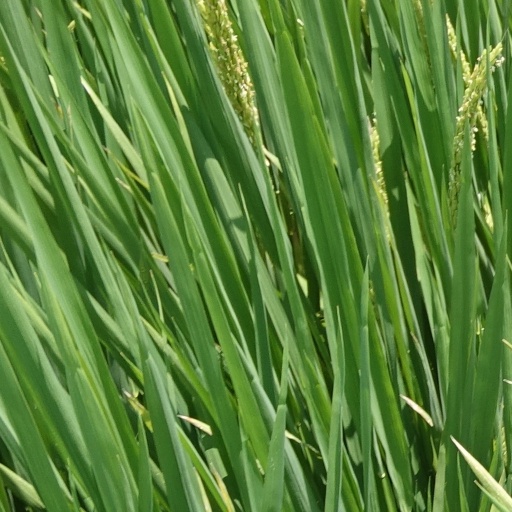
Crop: rice